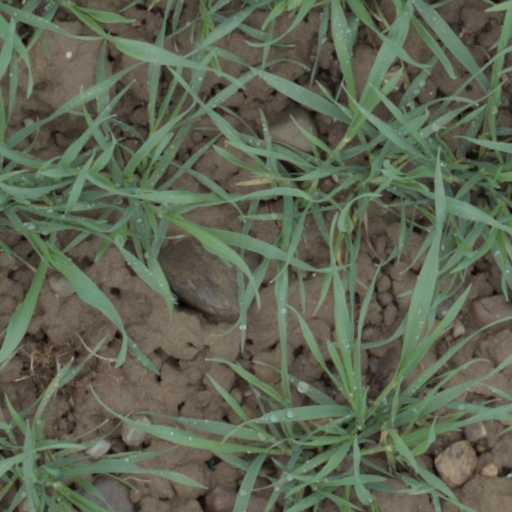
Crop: wheat